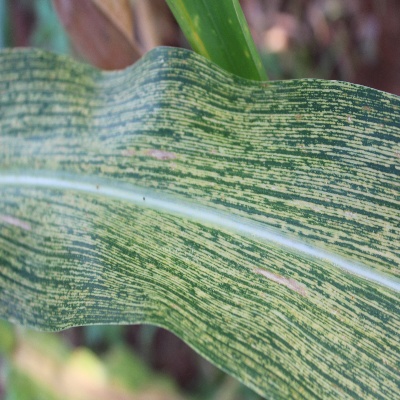
Crop: Maize
Condition: streak virus